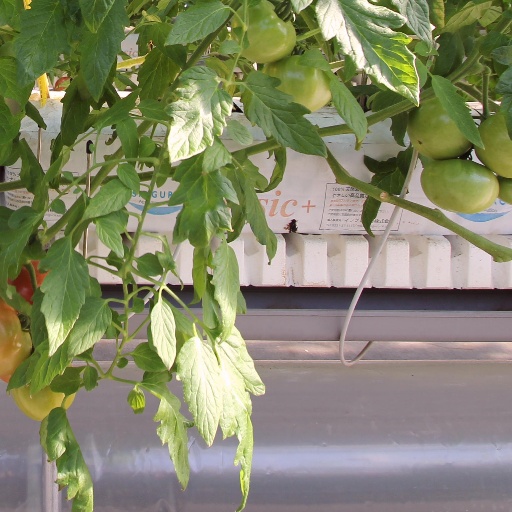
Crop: tomato